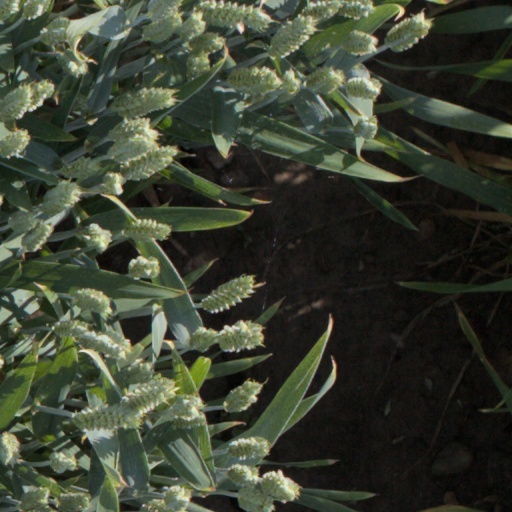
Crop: wheat